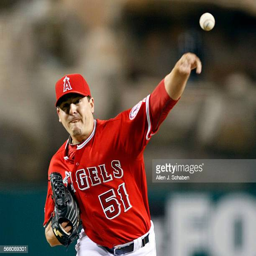
baseball player delivers a pitch in the second inning of an exhibition game